Georg Karl Maria Seidlitz

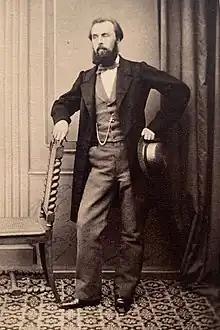
Georg Karl Maria von Seidlitz

Georg Karl Maria von Seidlitz (June 19, 1840, St. Petersburg – July 15, 1917, Irschenhausen near Munich) was a German doctor and entomologist. He was a zoology teacher in Dorpat (1868–77), then in Königsberg, (1877–88), where he became a fishery expert. He later specialised in Coleoptera, describing many new "species" and he wrote " Fauna Baltica. Die Käfer (Coleoptera) der Ostseeprovinzen Russlands". Dorpat, 1875. His general beetle collection is conserved in the Zoologische Staatssammlung München, his Baltic Coleoptera are in the zoology museum in Kaliningrad.